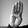
ASL letter: B